Chief Noc-A-Homa

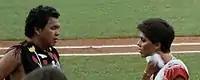
The Chief and the Princessconferring before a 1983 game.

In 1983, Chief Noc-A-Homa was joined by "Princess Win-A-Lotta" who was portrayed by Kim Calos. After she suffered a serious back injury in a car accident that cut her season short, the Braves chose not to bring Princess Win-A-Lotta back in 1984.